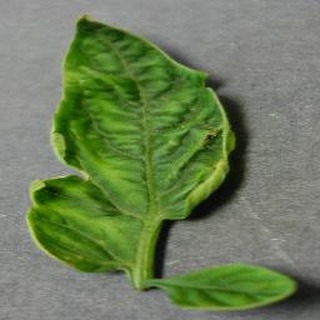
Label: tomato_yellow_leaf_curl_virus